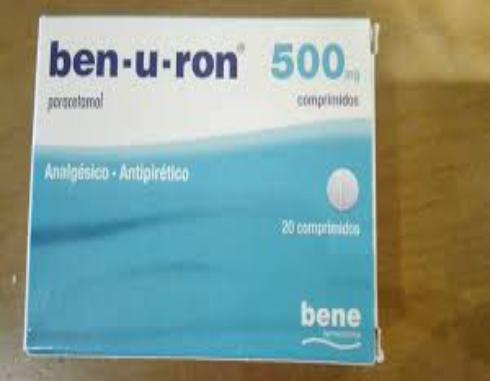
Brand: benuron
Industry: Medical